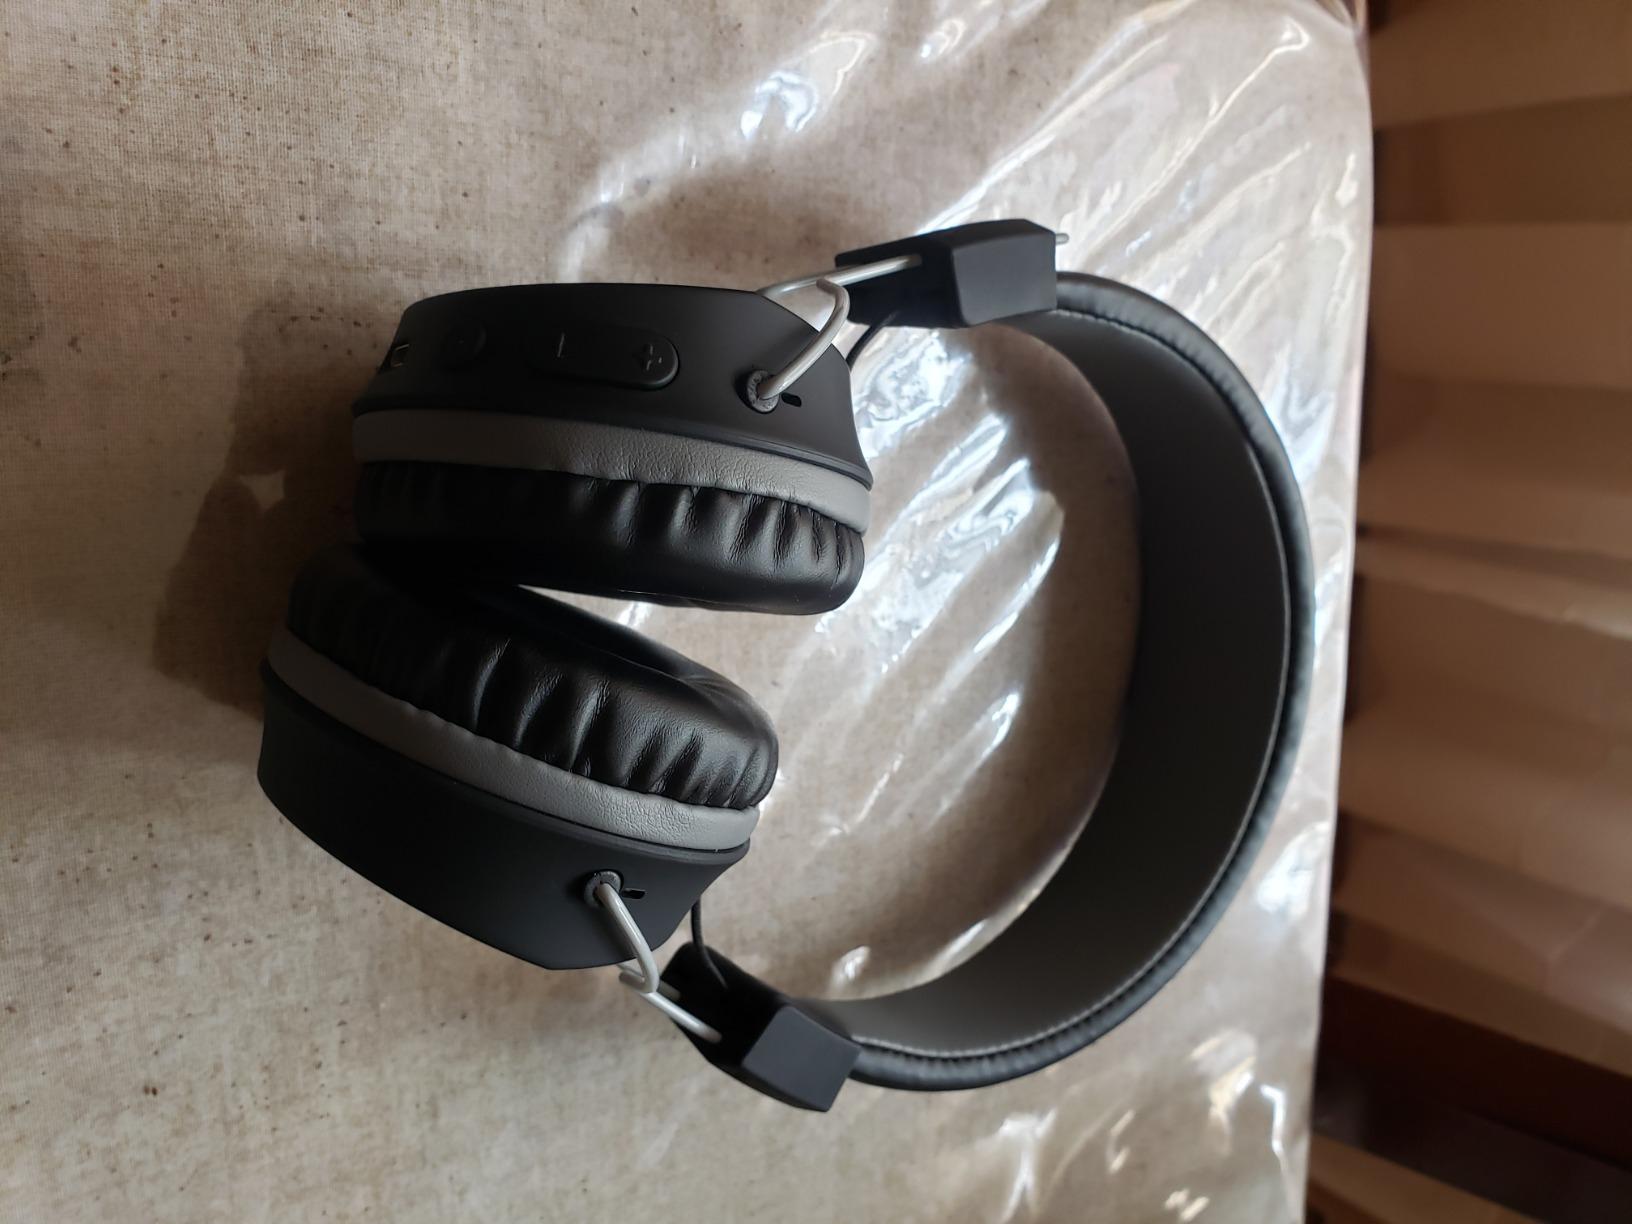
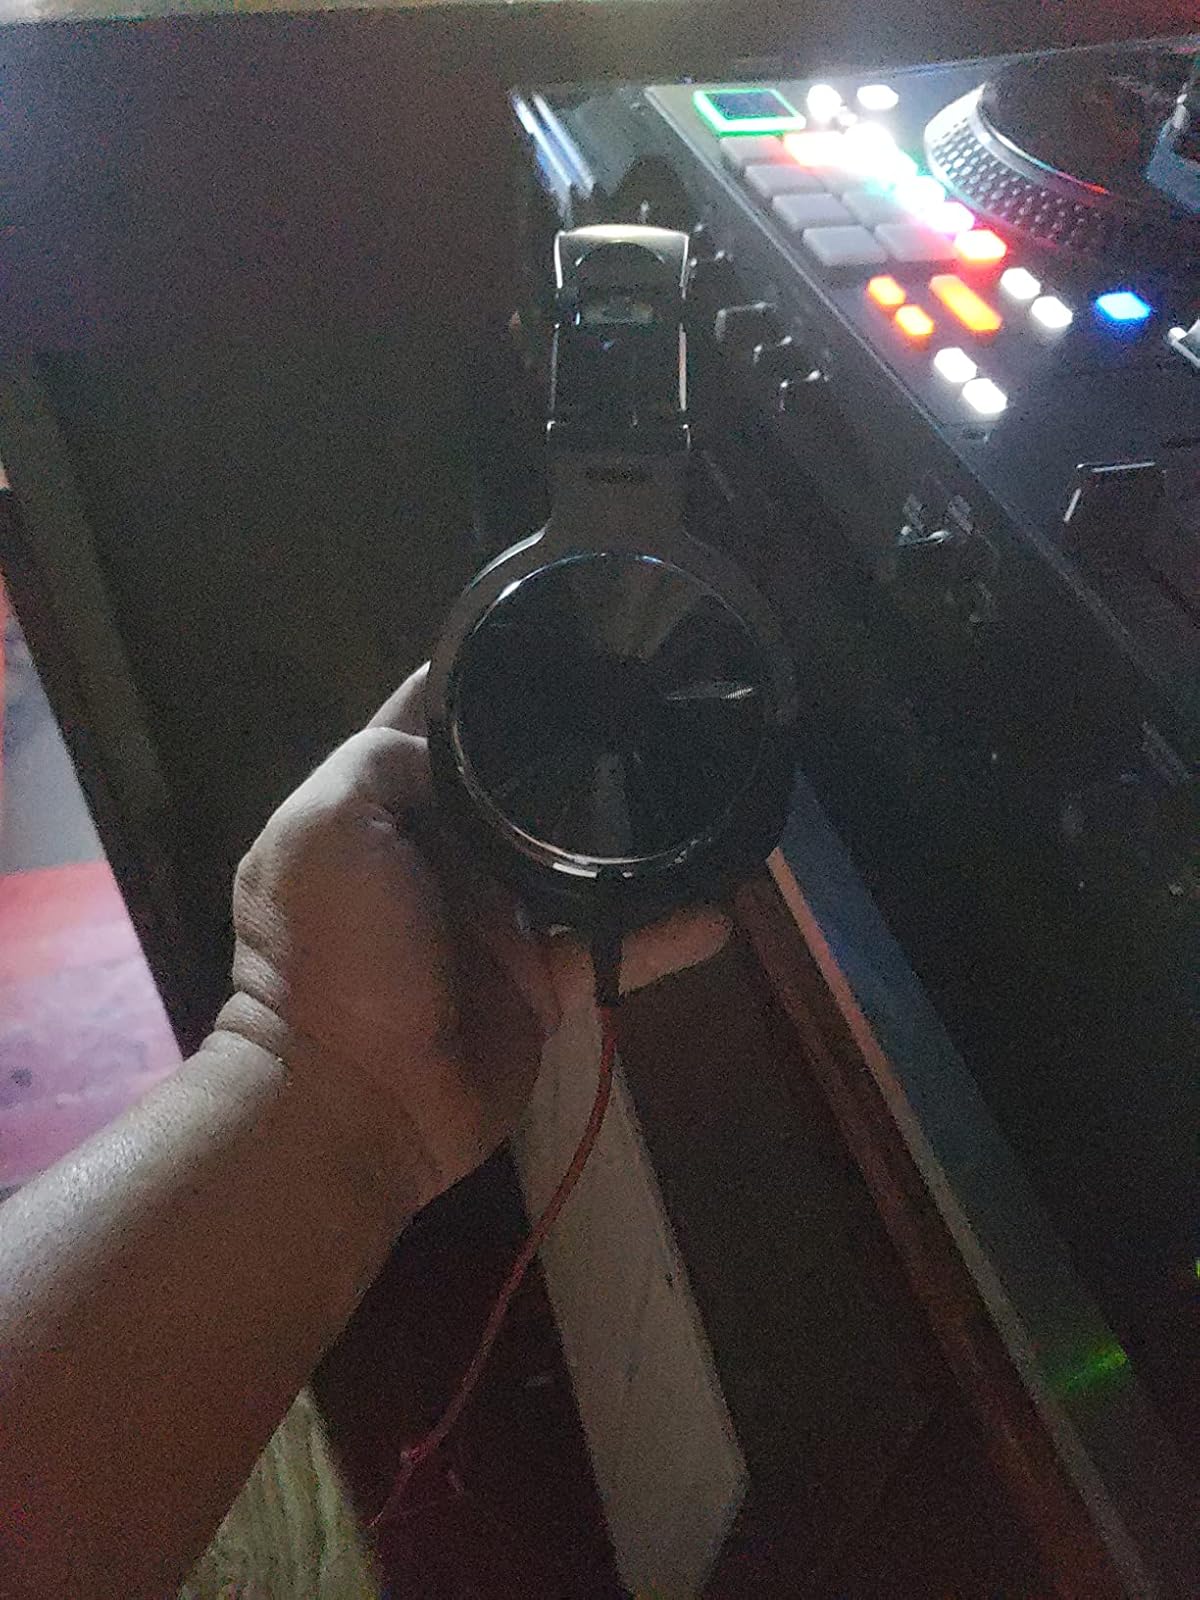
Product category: headphones
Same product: no